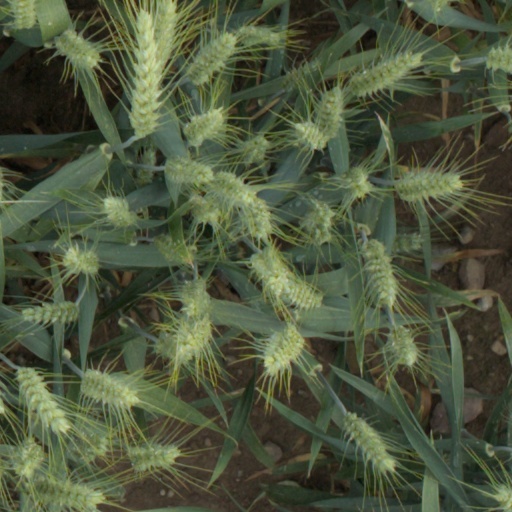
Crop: wheat